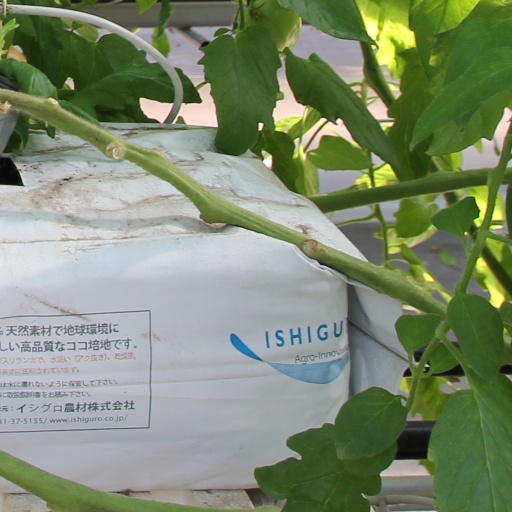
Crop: tomato